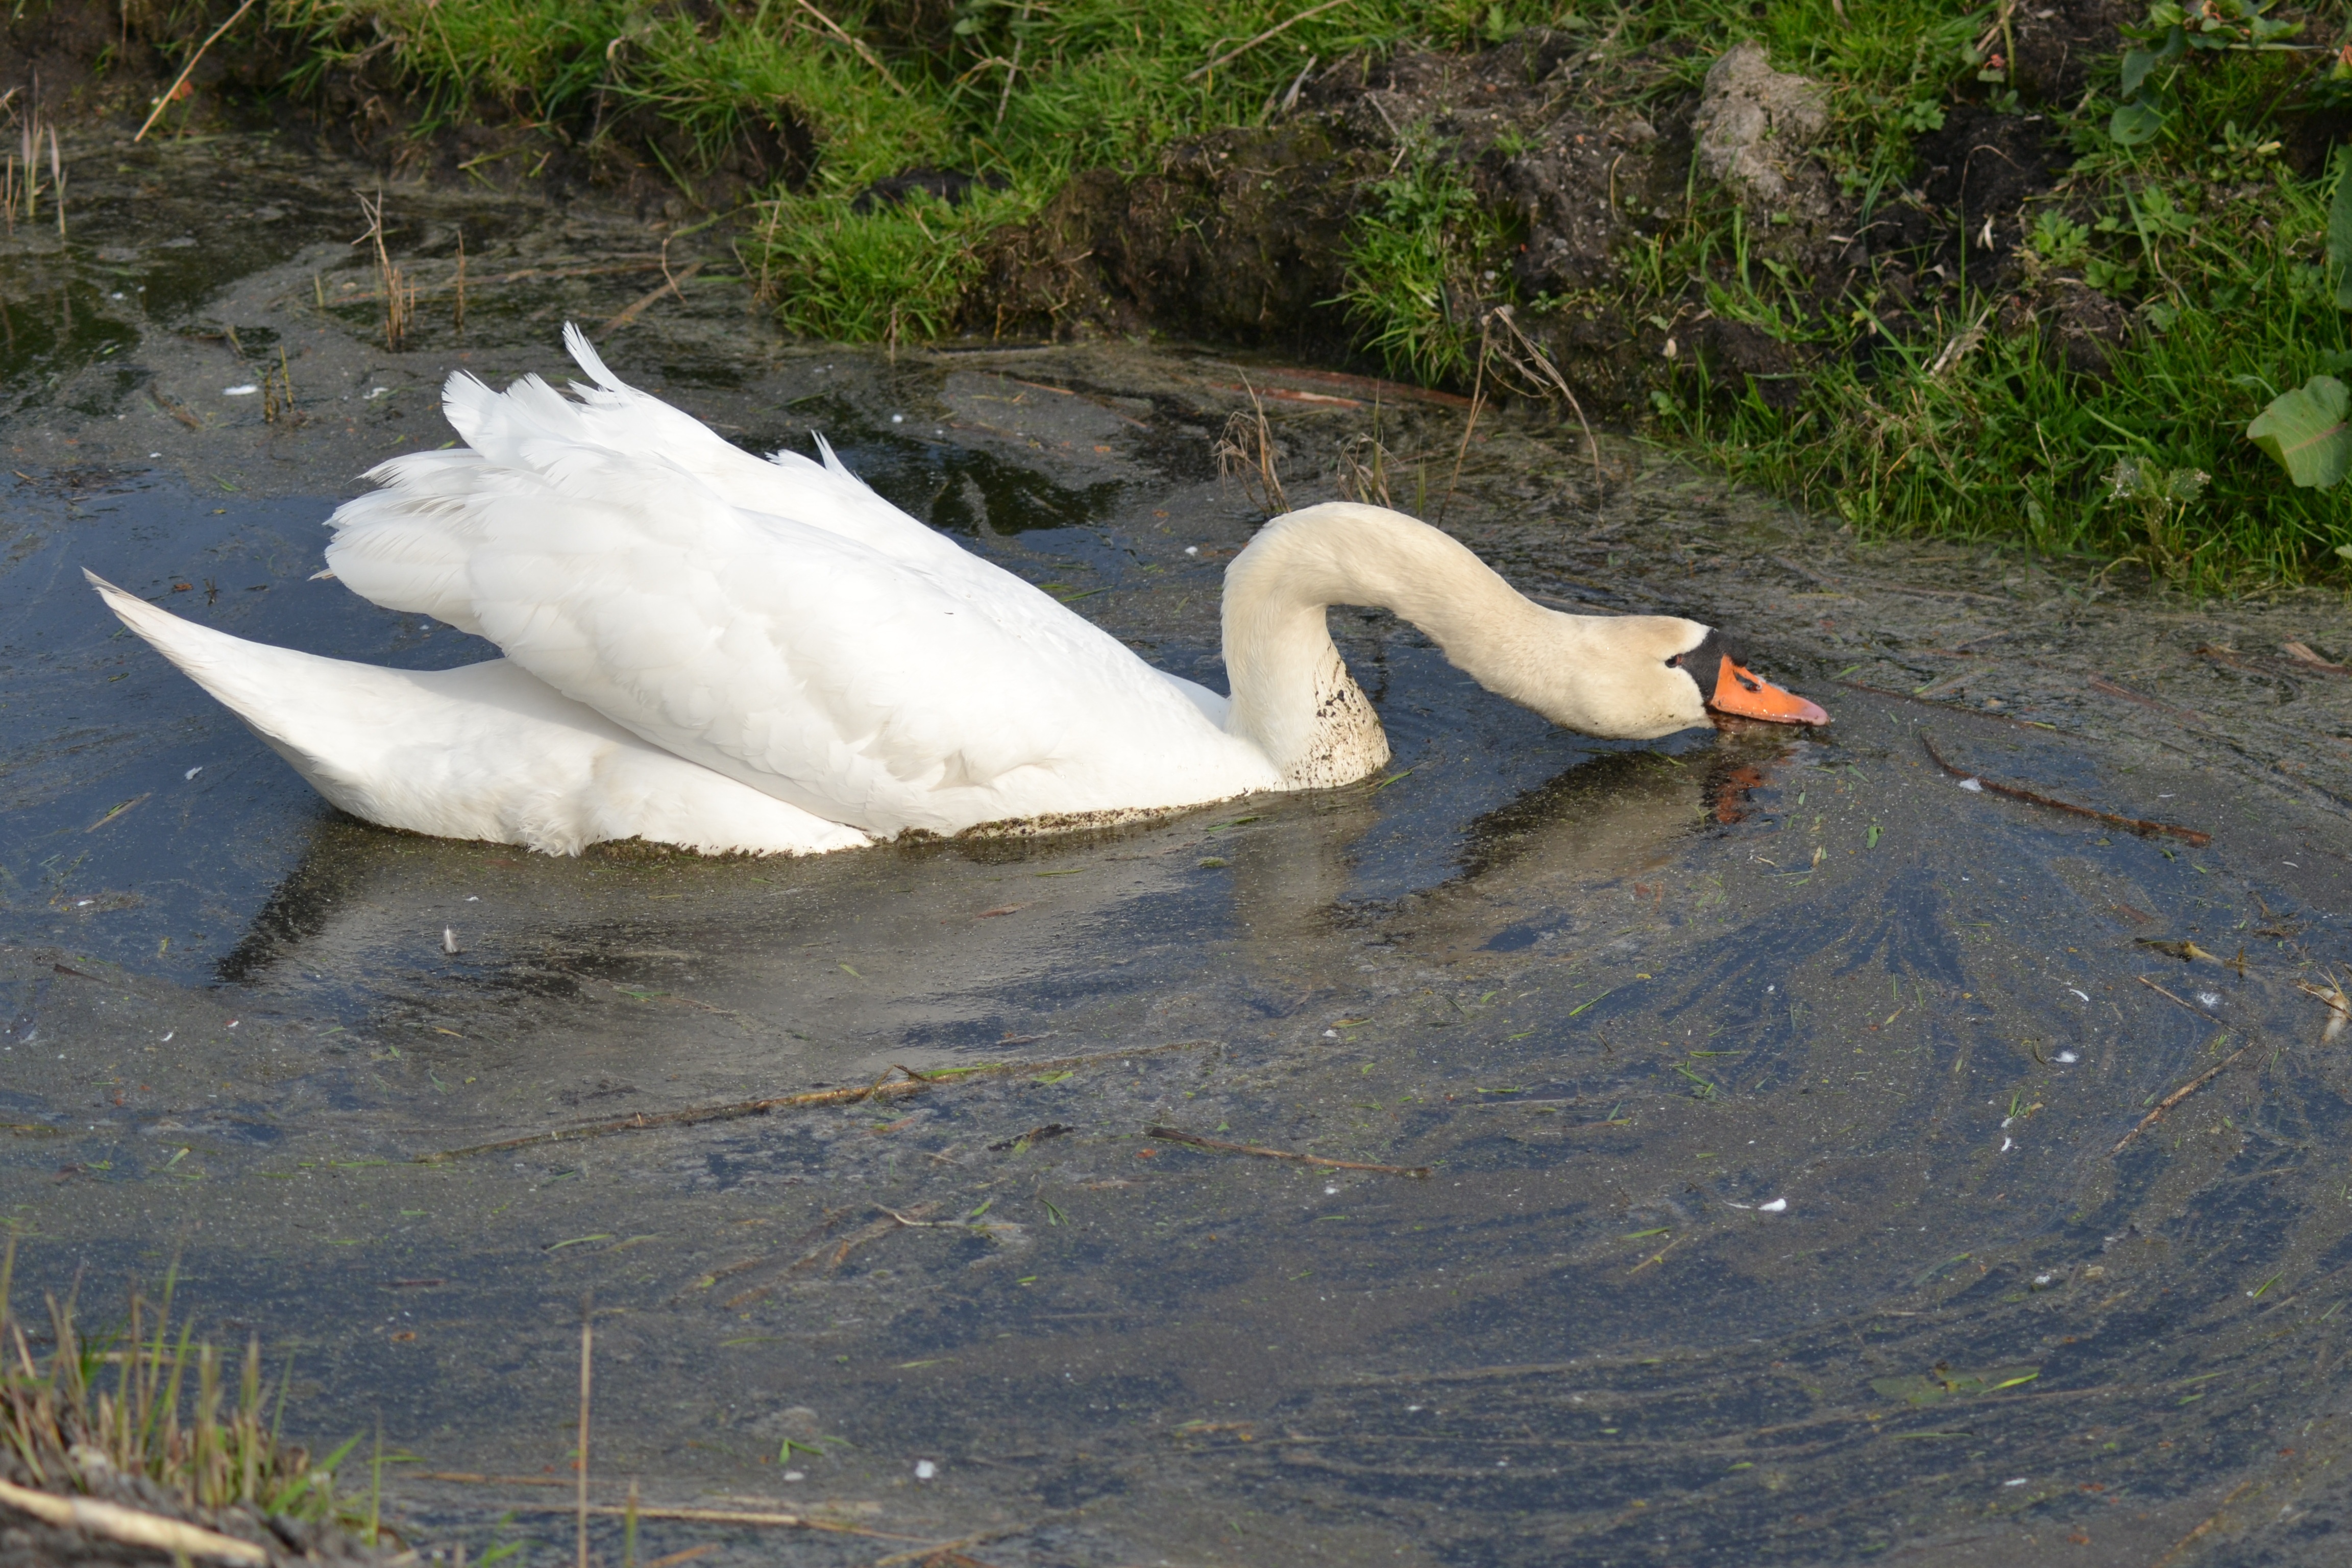
nature, bird, wing, farm, wildlife, beak, fauna, swimming, swan, duck, animals, vertebrate, waterfowl, water bird, ducks geese and swans